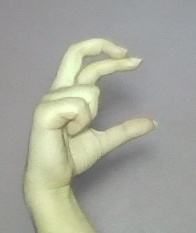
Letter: thal